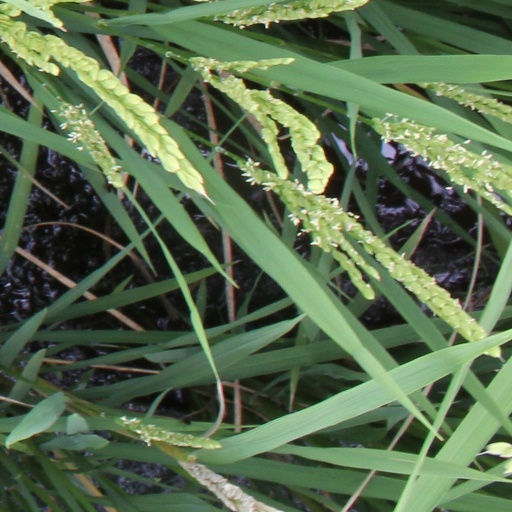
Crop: rice